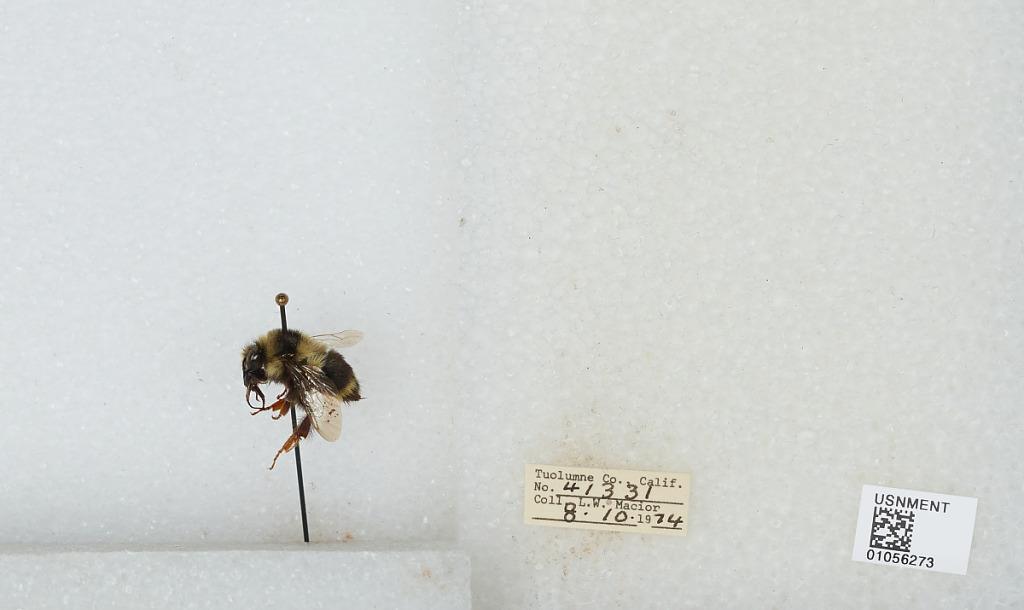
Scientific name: Bombus bifarius nearcticus
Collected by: L. Macior
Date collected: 1974-8-10
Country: United States
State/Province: California
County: Tuolumne
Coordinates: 38.02, -119.94